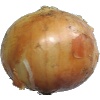
Label: white_onion